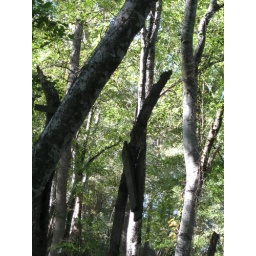
stick man hanged in tree with wire noose sends a clear message